Young Doctor Malone

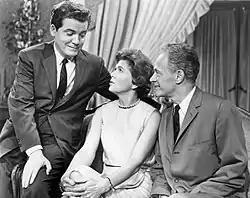
TV cast, L-R: John Connell, Augusta Dabney, William Prince (1962)

Young Doctor Malone is an American soap opera, created by Irna Phillips, which had a long run on radio and television from 1939 to 1963. The producer was Betty Corday (1912–1987), who also produced "Pepper Young's Family" and later was a co-creator with husband Ted Corday of NBC Daytime's "Days of Our Lives".